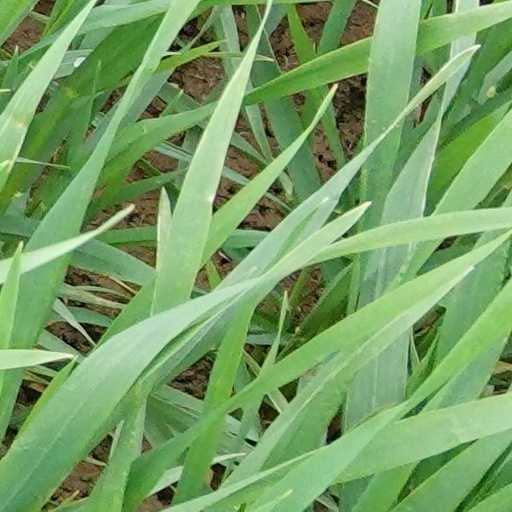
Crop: wheat